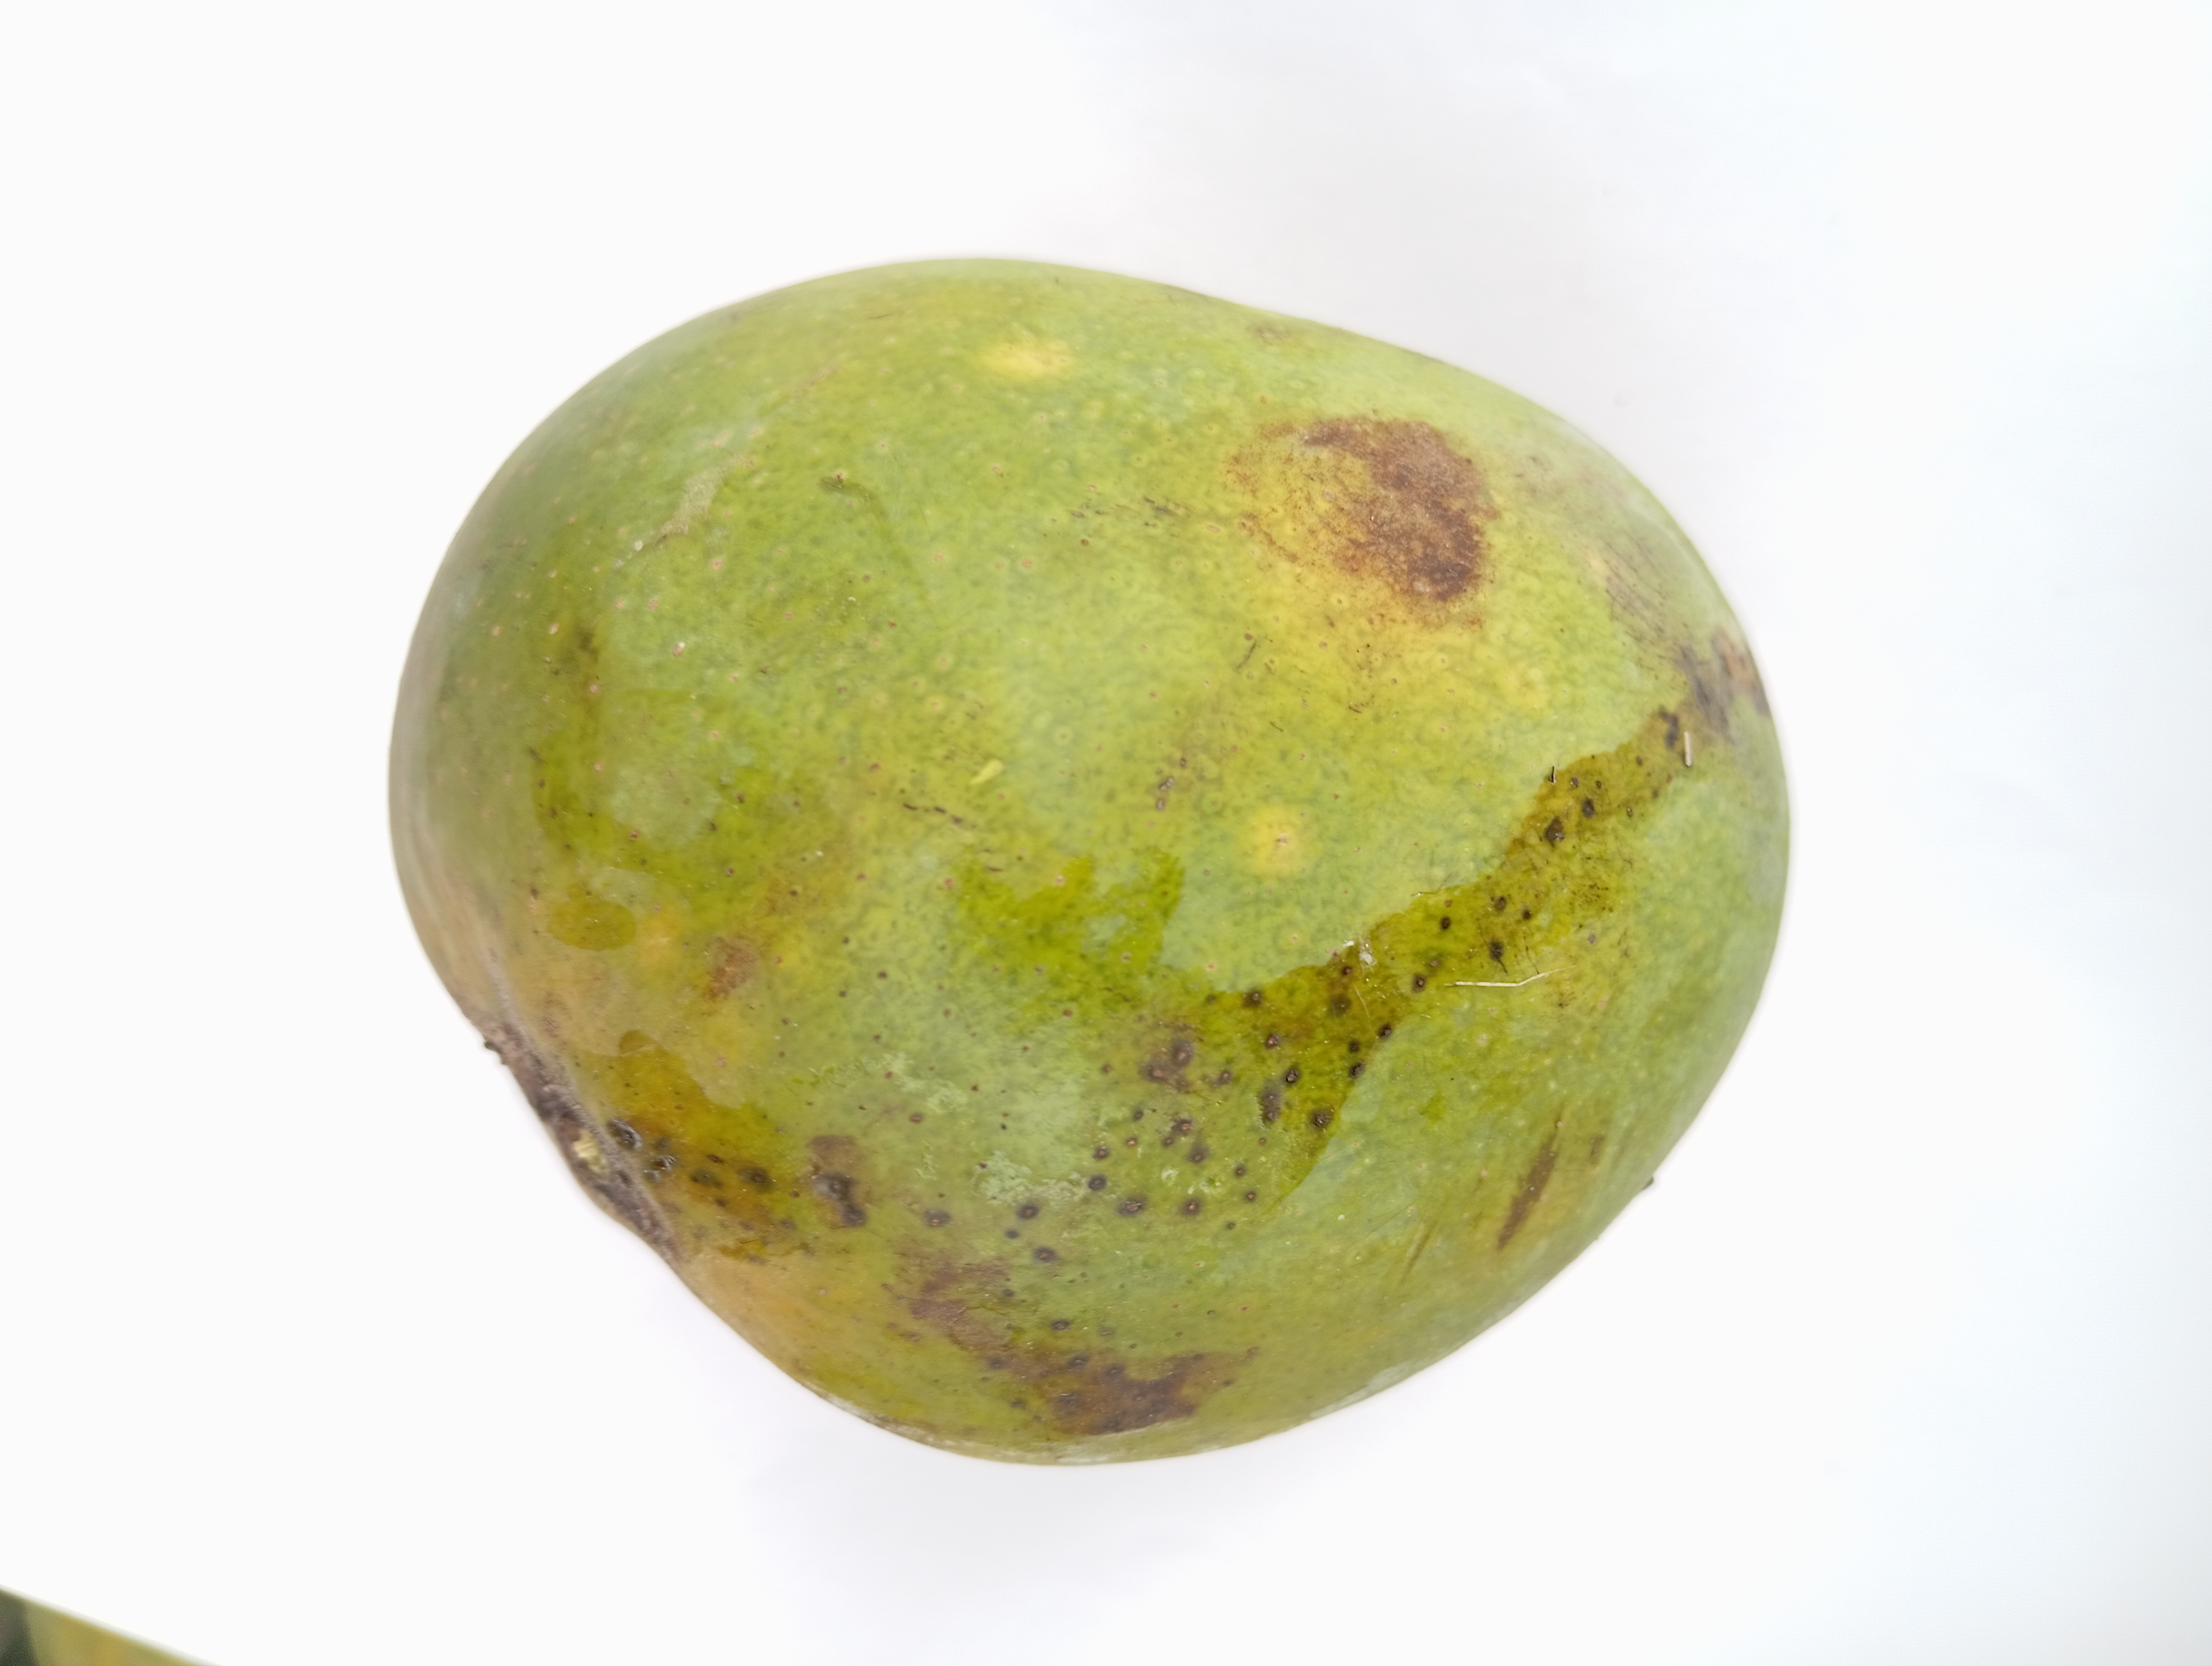
Mango variety: Himsagar